Unknown Worlds: Tales from Beyond

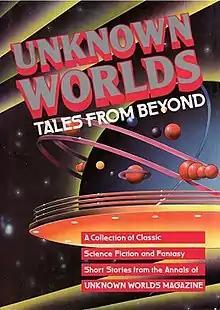
Cover of "Unknown Worlds: Tales from Beyond"

Unknown Worlds: Tales from Beyond is an anthology of fantasy fiction short stories edited by Stanley Schmidt and Martin H. Greenberg, the sixth of a number of anthologies drawing their contents from the American magazine "Unknown" of the 1930s-1940s. It was first published in hardcover by Galahad Books in 1989, though bearing a copyright date of 1988, and reprinted by Bristol Park Books in 1993.